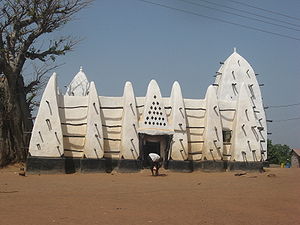
Larabanga
Larabanga er en landsby i West Gonja District, Northern Region i Ghana. Byen er kendt for sin moske, der er bygget i sudanesisk stil, måske i begyndelsen af det 15. århundrede, hvor trans-Sahara-handelen var på sit højeste. Den skulle være Ghanas ældste moske, og her finder man en koran, der er omtrent lige så gammel som moskeen.